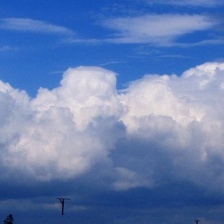
Cloud type: Cumulus